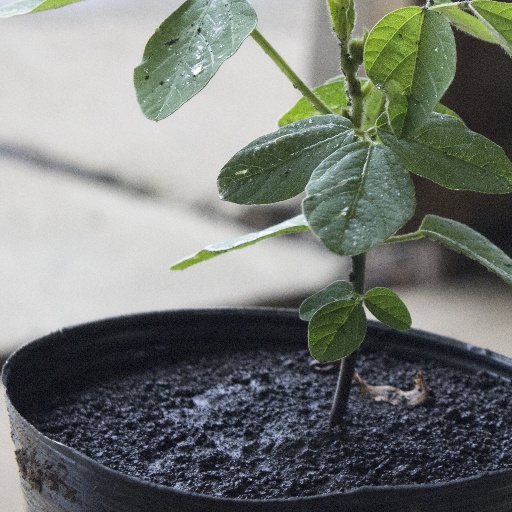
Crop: soybean